Fascism in Uruguay

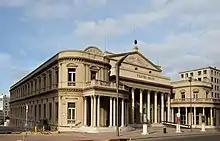
Solís Theatre, where the Fascio of Montevideo used to organize its celebrations.

The "fascio" was directly connected to the local institution. A fascist leisure and cultural organization, founded in 1925 for adults in Italy, the opened a subsidiary in Uruguay to serve Italian immigrants and to propagate fascist ideology. The society had started its ventures with a newspaper in 1934 and opened its official local headquarters in 1938. Uruguayan President Gabriel Terra attended the inauguration ceremony. The opened a new and larger branch in 1939, inaugurated with a football match between the Italian high school and the German Sports League.